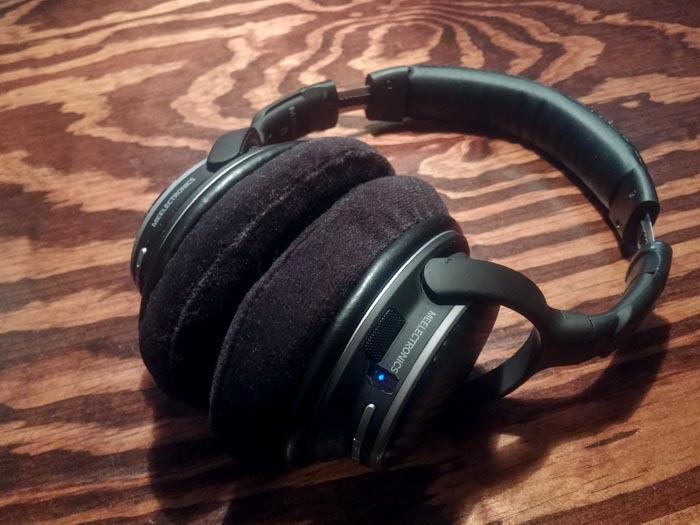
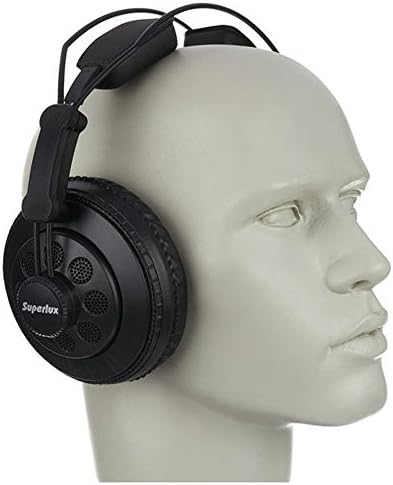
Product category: headphones
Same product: no